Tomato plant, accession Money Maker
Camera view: horizontal (90 deg, fisheye); turntable rotation: 150 degrees
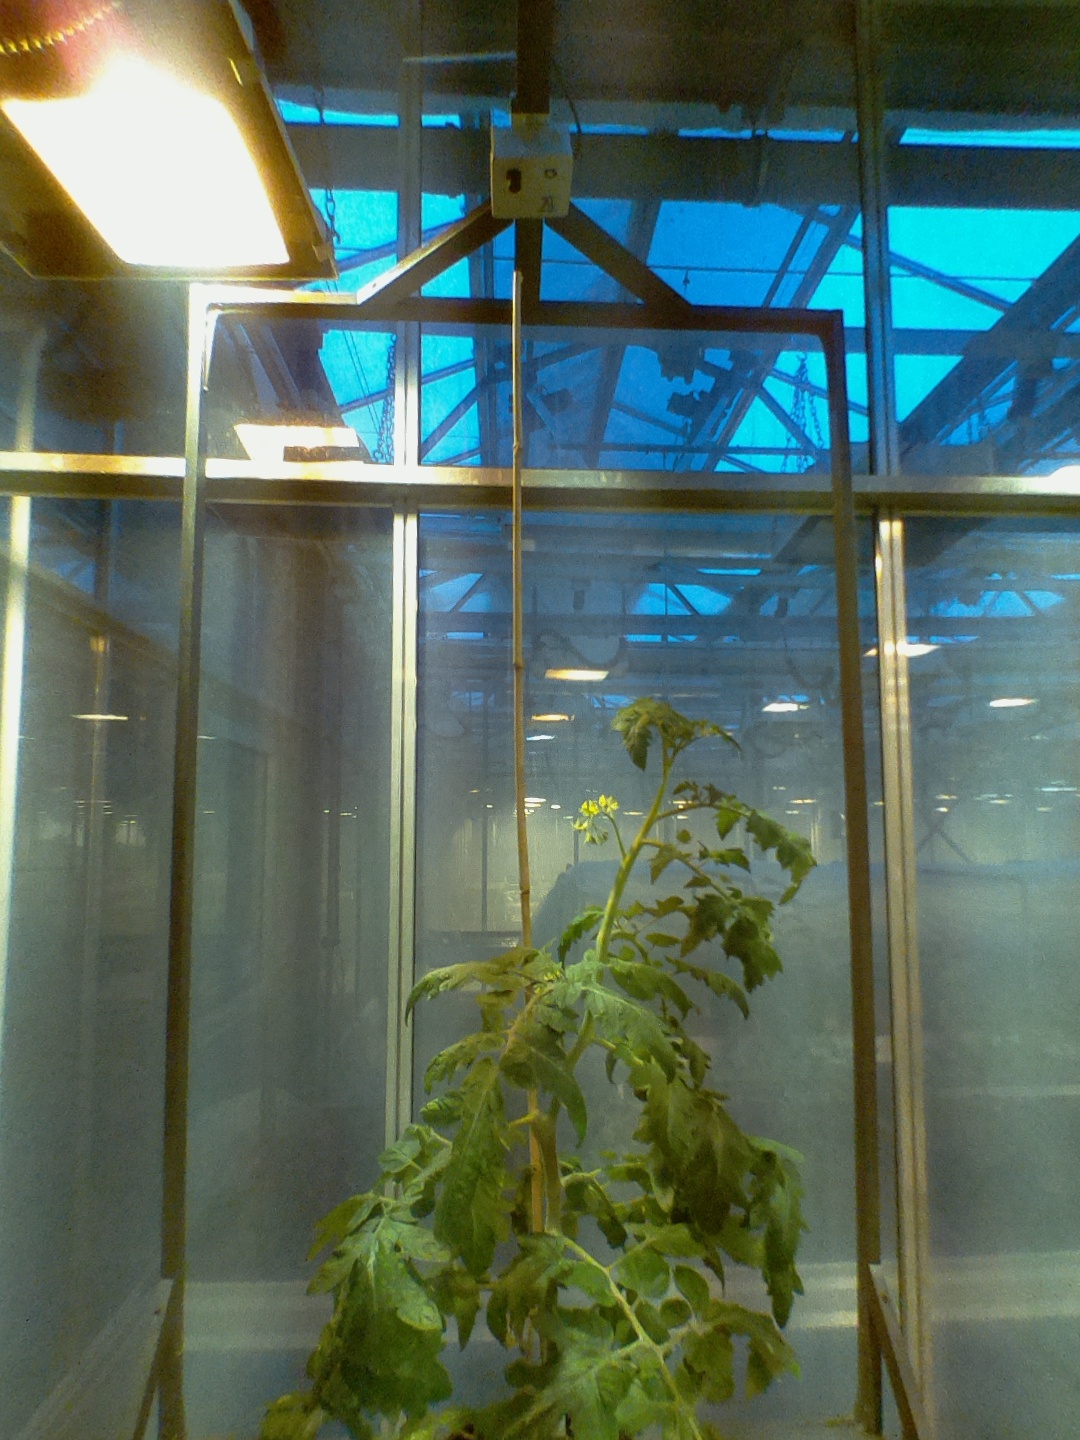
BBCH growth stage 66: Full flowering, 60%-70% of flowers open, more petals falling